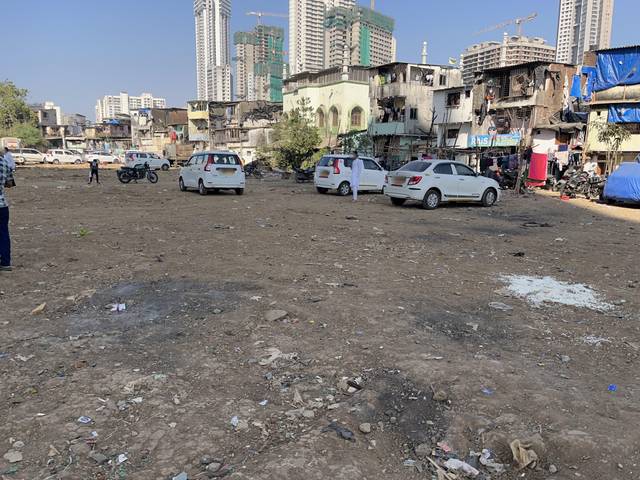
Region: India
Coordinates: 19.202, 72.831